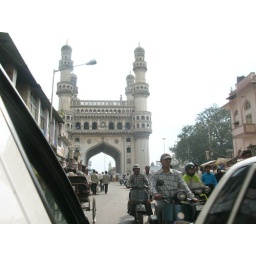
A photograph from the busy street in which this historic monument is located in Hyderabad. December 2005.